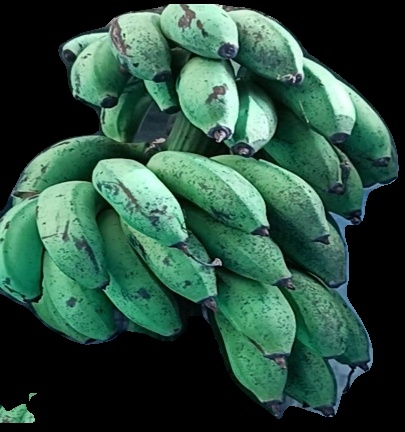
Variety: rasbale
Grade: grade2